Takaiwa Station (Nagasaki)

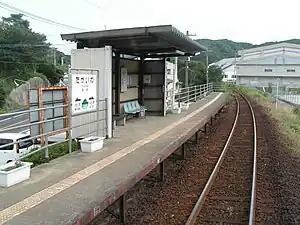
Station platform in August 2006

is a train station located in Sasebo, Nagasaki Prefecture, Japan. It is on the Nishi-Kyūshū Line which has been operated by the third-sector Matsuura Railway since 1988.